Question: Please indicate a possible affordance area of the sit_on_bench that can be used for sitting
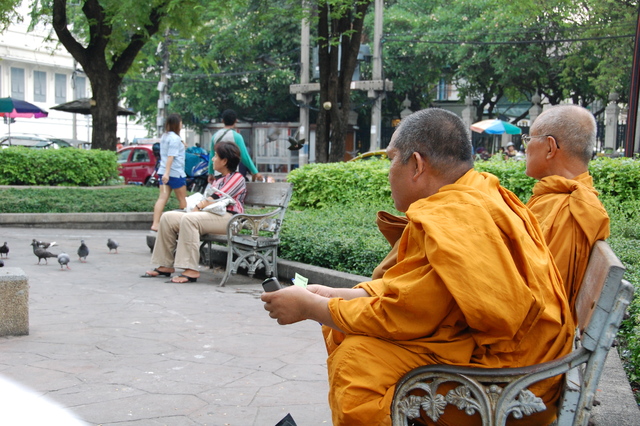
Answer: [147.707, 214.776, 277.5, 244.017]